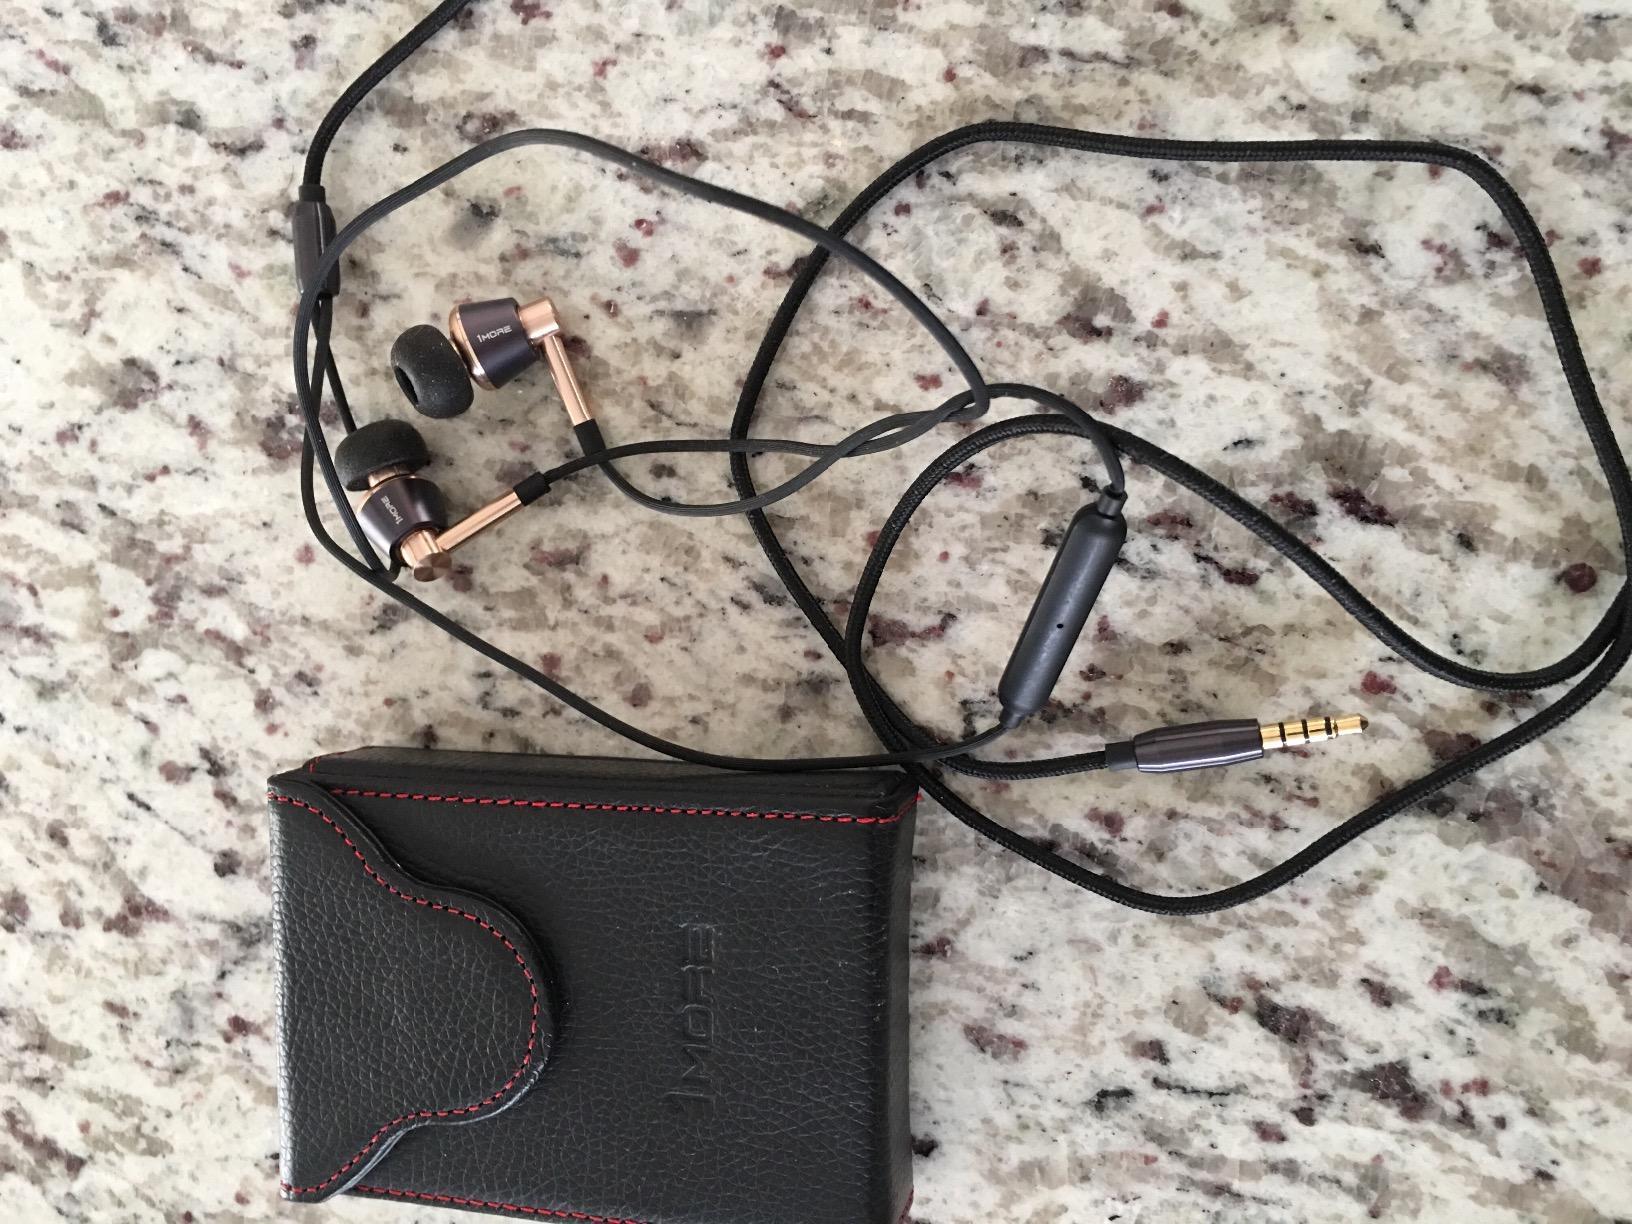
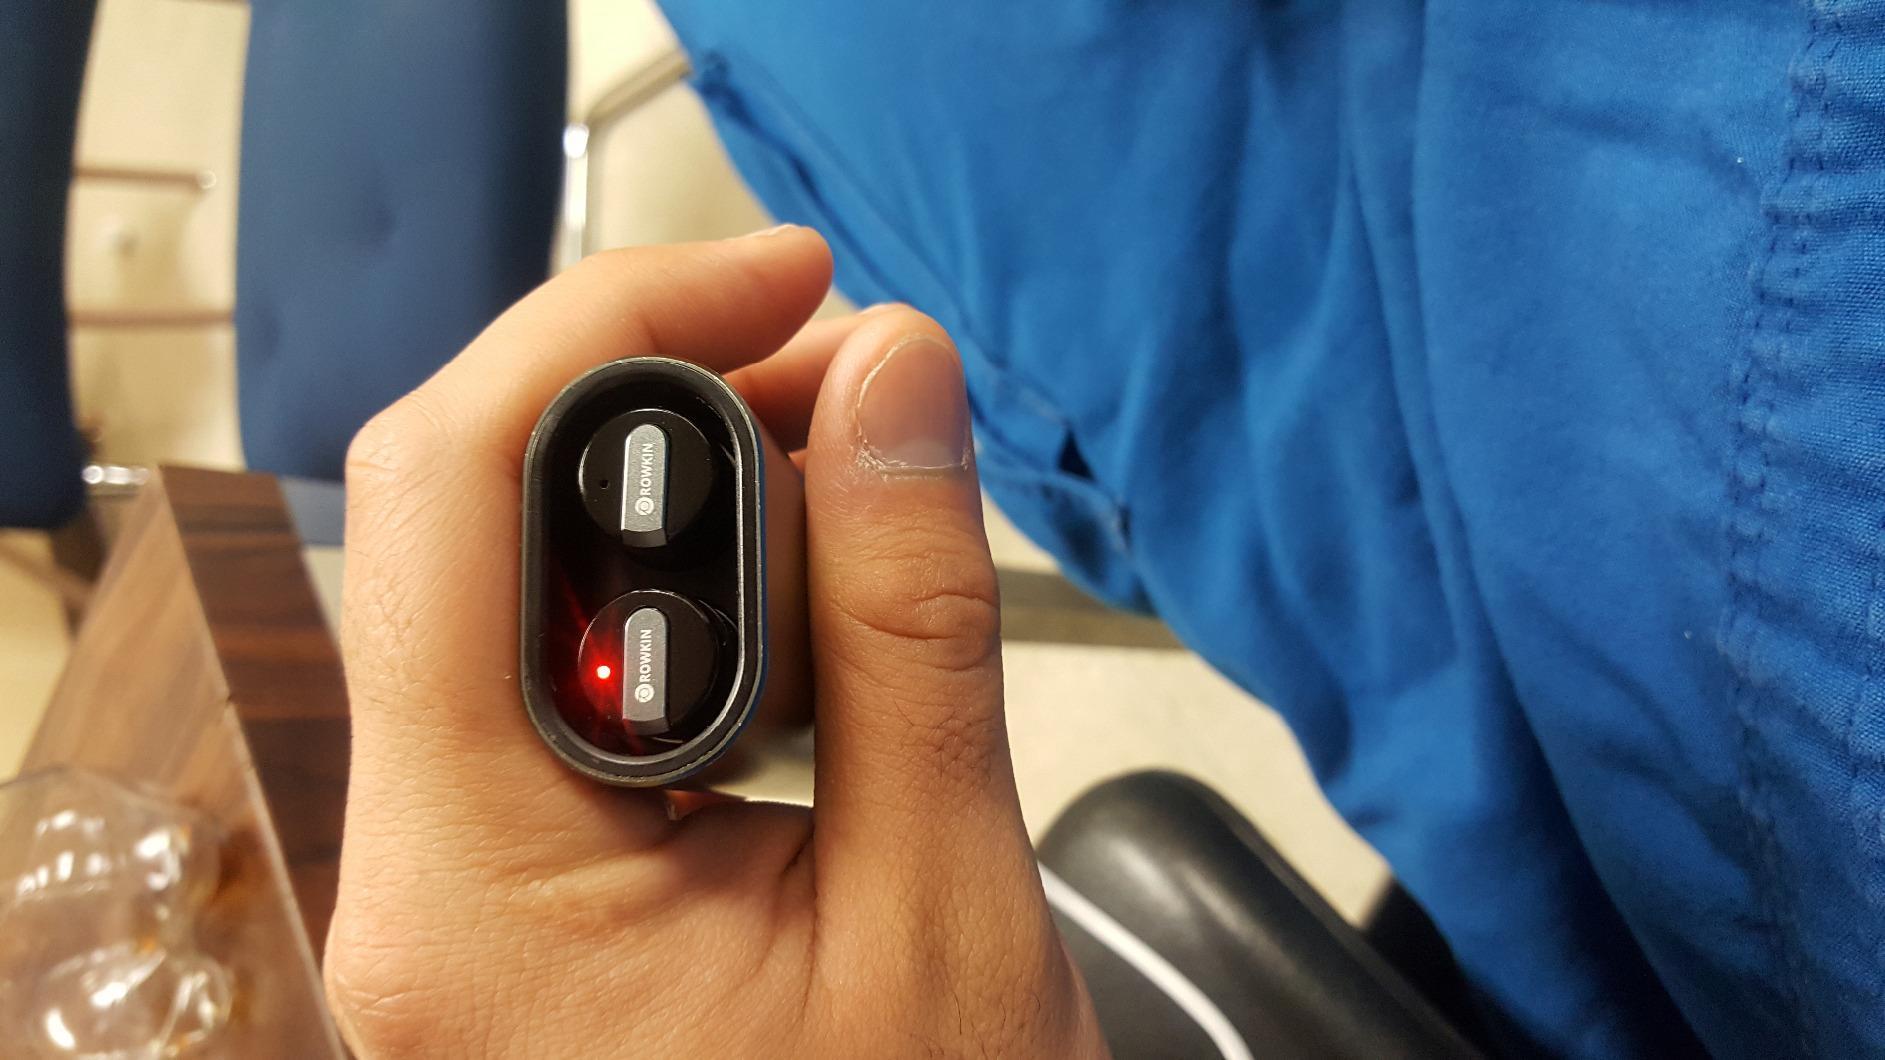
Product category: headphones
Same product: no